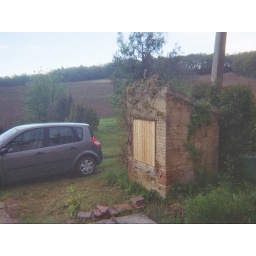
A wooden hinge door i made in france!